Borough Park, Brooklyn

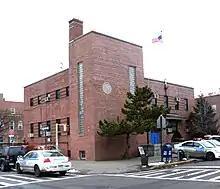
66th Precinct

The NYPD's 66th Precinct is located at 5822 16th Avenue. The 66th Precinct ranked 3rd safest out of 69 patrol areas for per-capita crime in 2010. , with a non-fatal assault rate of 19 per 100,000 people, Borough Park's rate of violent crimes per capita is less than that of the city as a whole. The incarceration rate of 155 per 100,000 people is lower than that of the city as a whole.